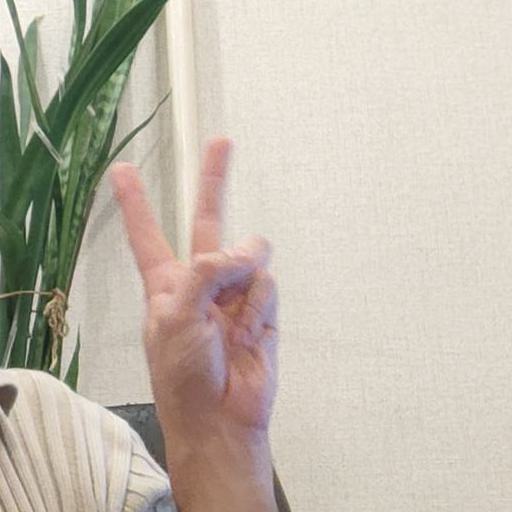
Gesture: peace